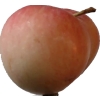
Label: Apple 10